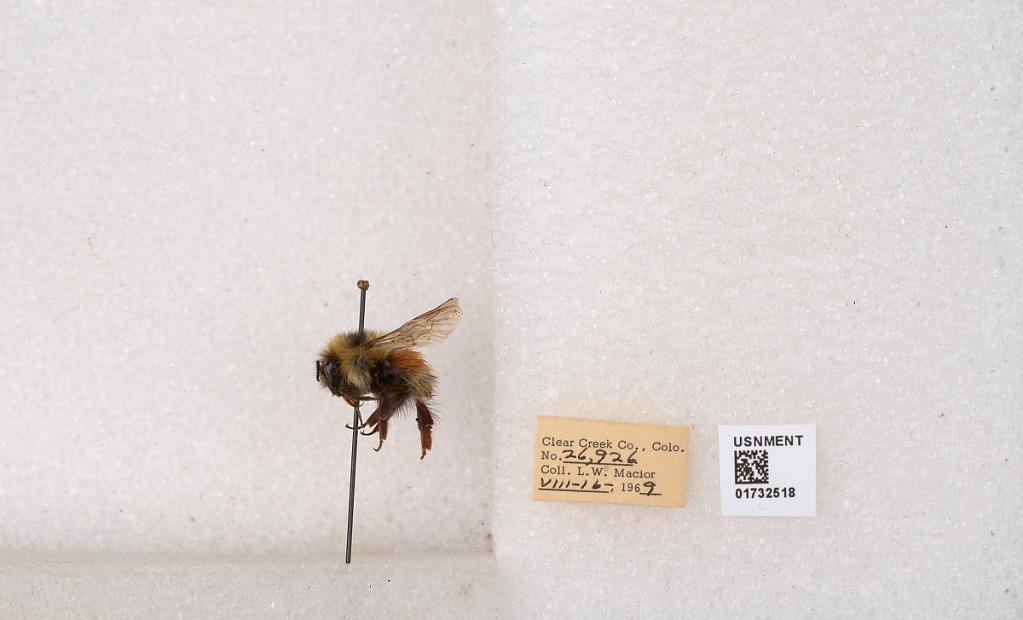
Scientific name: Bombus (Pyrobombus) sylvicola Kirby
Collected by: L. Macior
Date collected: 1969-8-16
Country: United States
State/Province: Colorado
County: Clear Creek
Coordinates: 39.7006, -105.694